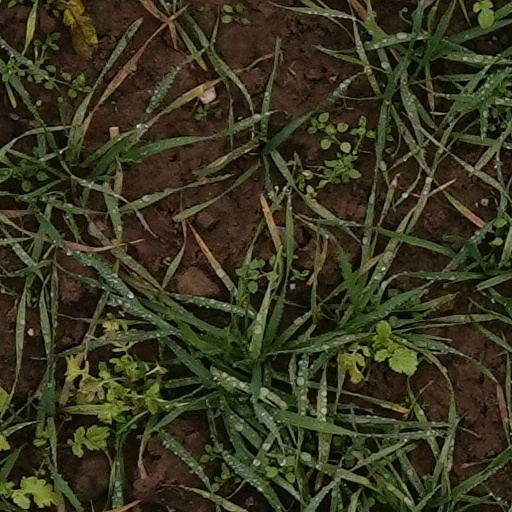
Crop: wheat